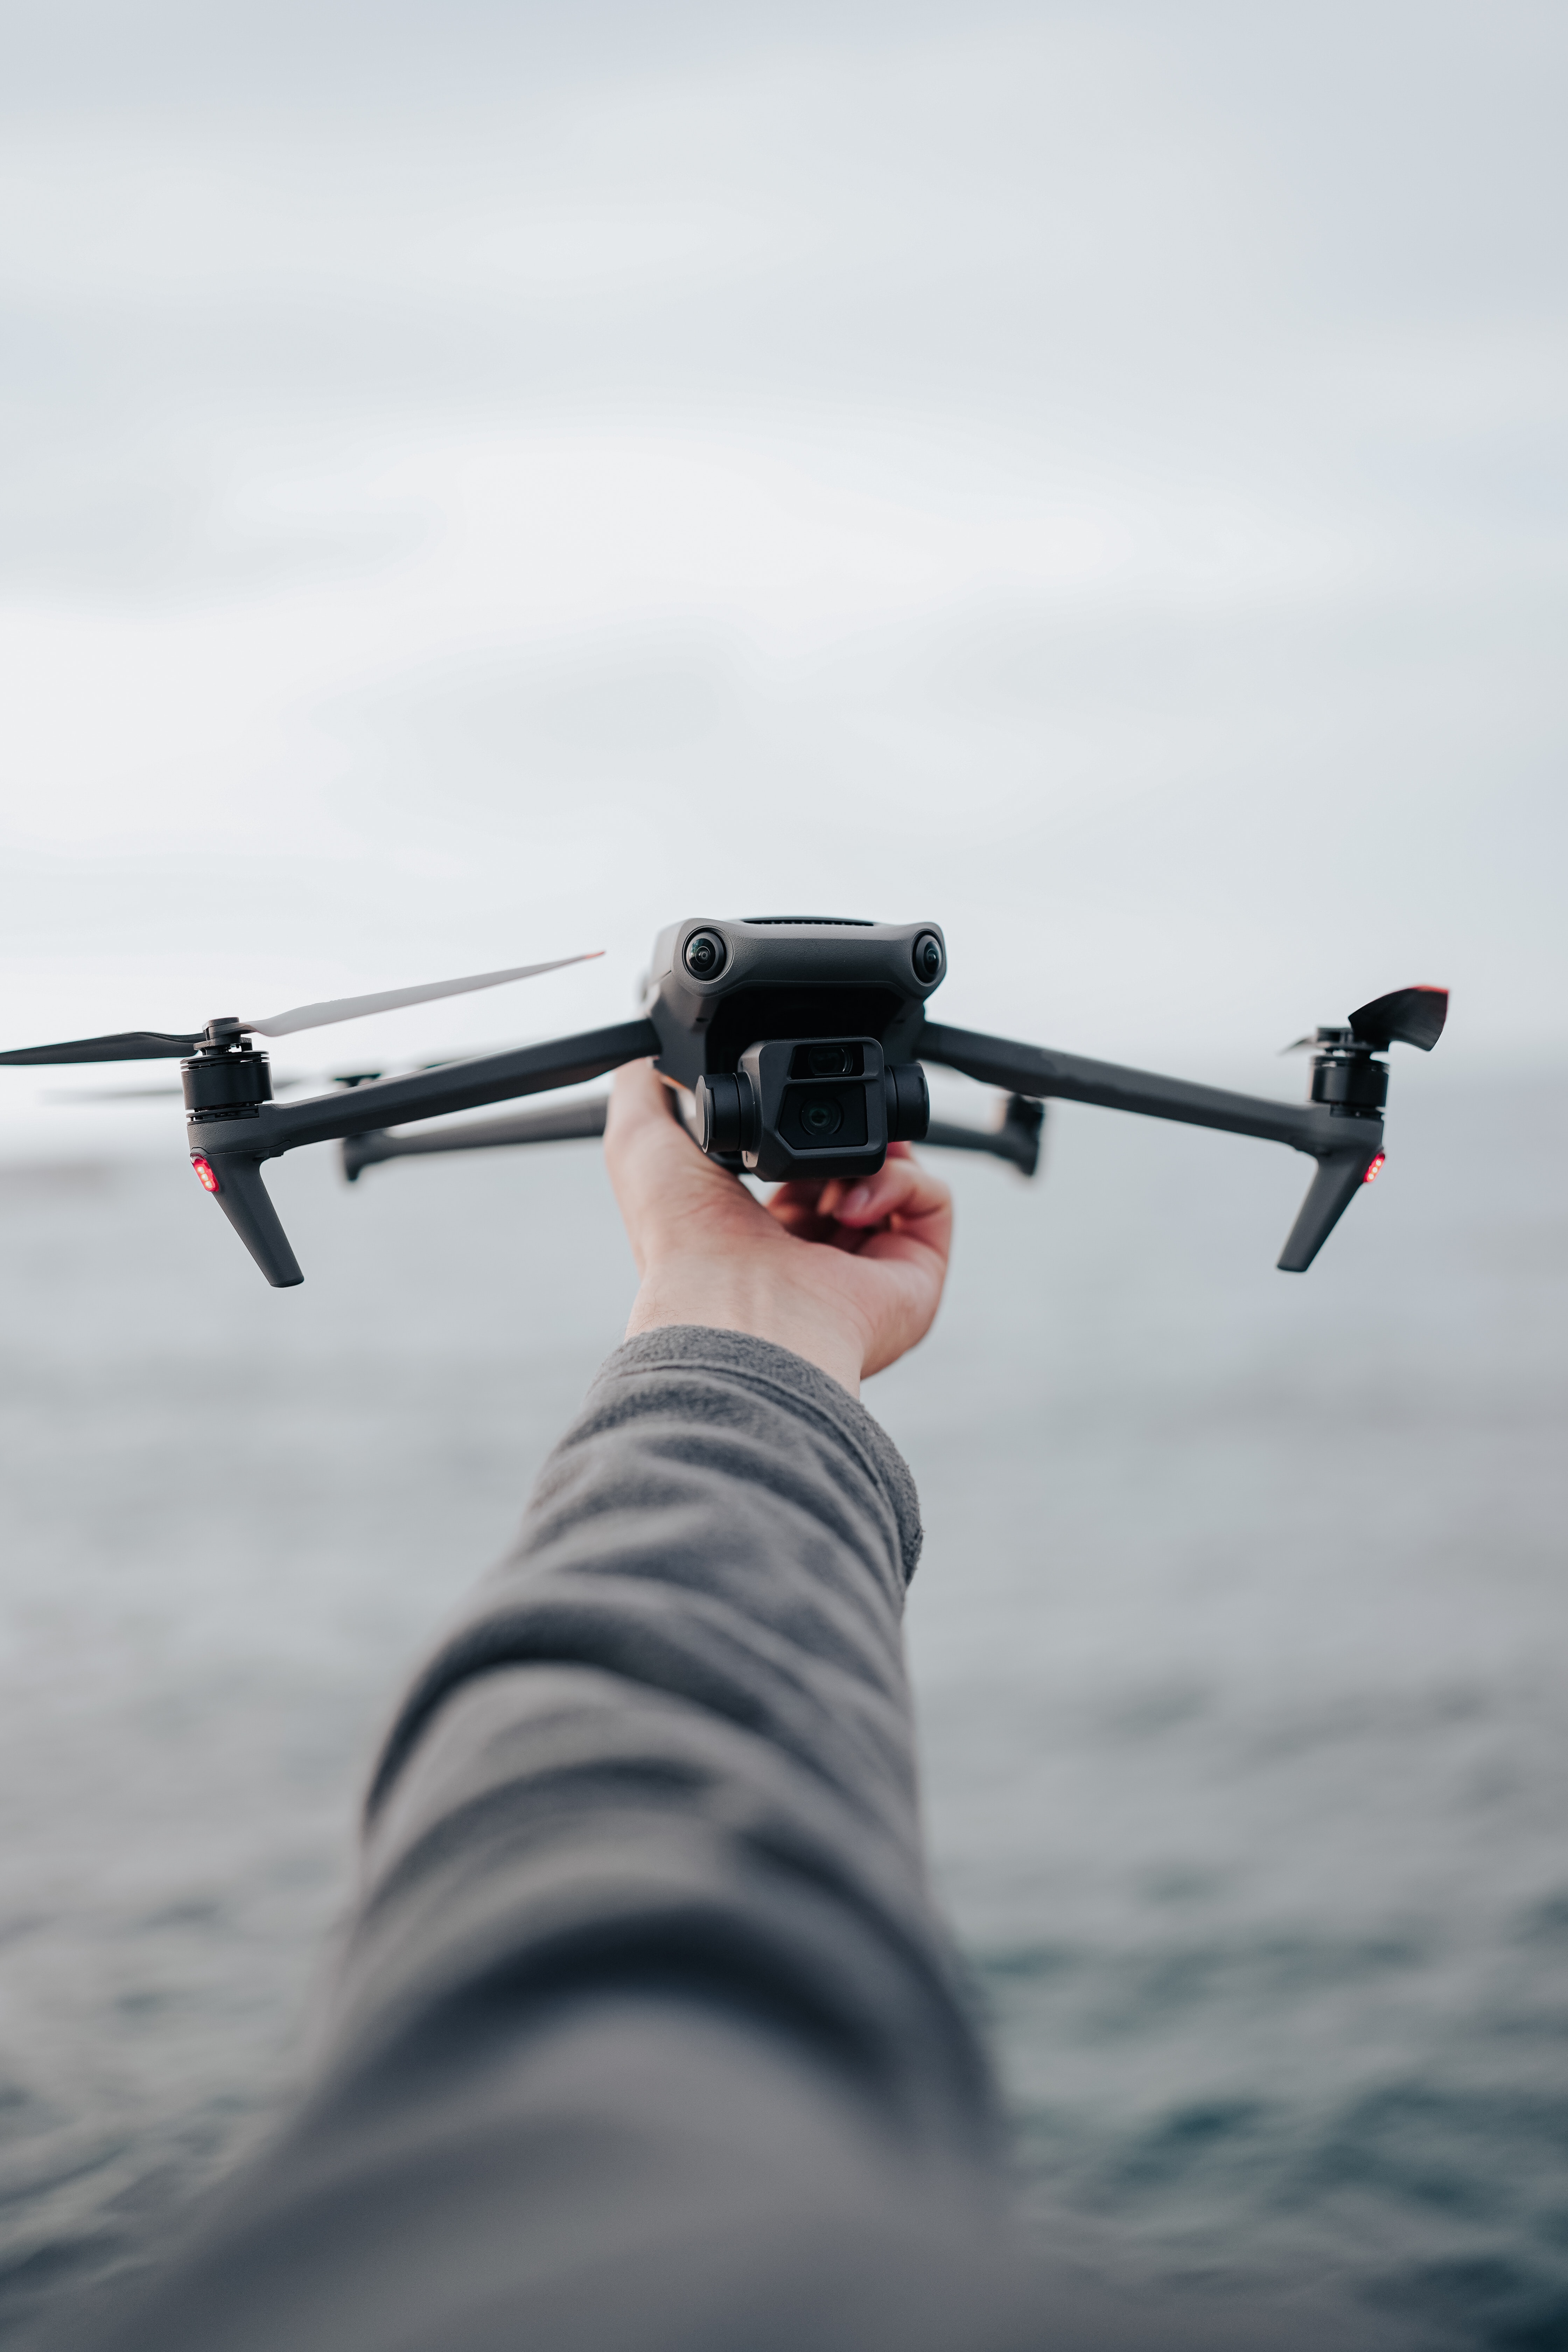
plane, water, sky, recreation, shooting, cloud, sports, precision sports, individual sports, elbow